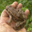
Label: frog